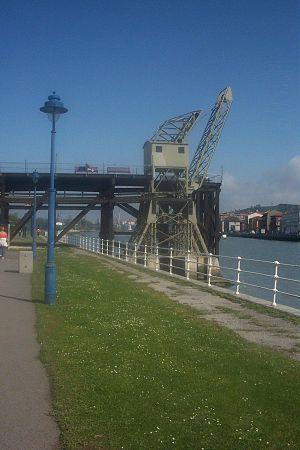
Bilbao Ria 2000 est une société anonyme créé le 19 novembre 1992 avec la collaboration des Administrations publiques, créé pour diriger la récupération et la transformation de zones dégradées de l'Aire métropolitaine de Bilbao.